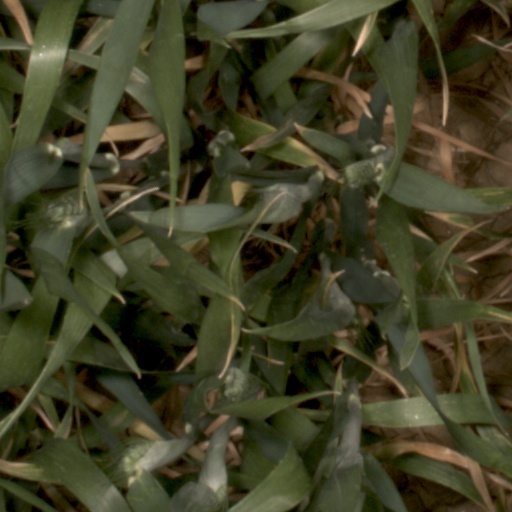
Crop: wheat